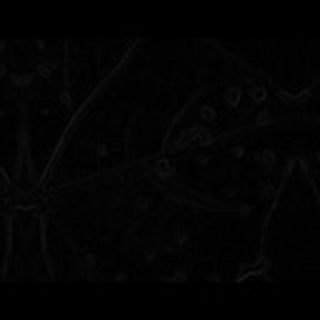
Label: cotton_bacterial_blight